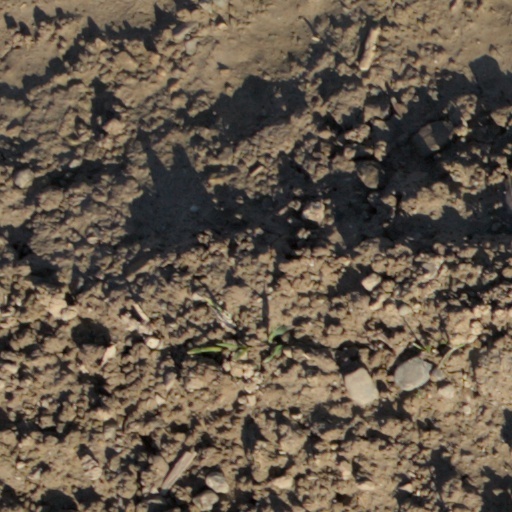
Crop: wheat